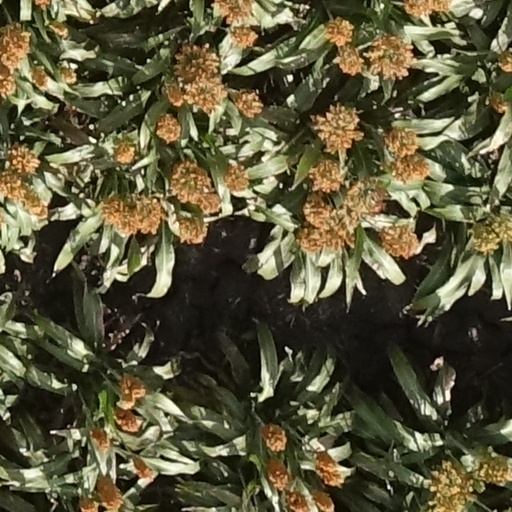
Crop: sorghum